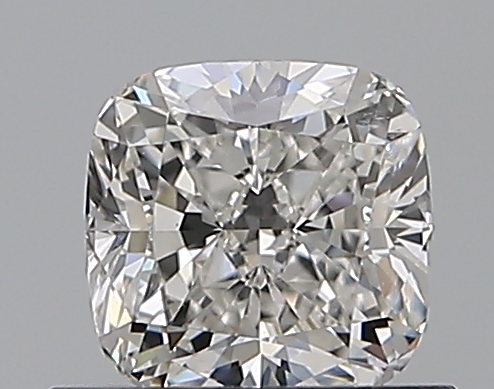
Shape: cushion
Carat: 0.7
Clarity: VS1
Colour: G
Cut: EX
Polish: EX
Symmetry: EX
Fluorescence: N
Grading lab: GIA
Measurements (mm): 4.94 x 4.88 x 3.4